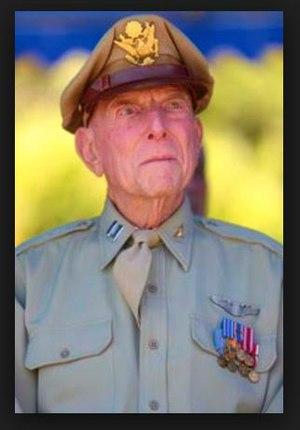
Jerome "Jerry" Yellin est un pilote de chasse américain des Forces aériennes de l'Armée de terre des États-Unis, connu dans son pays comme étant « le dernier pilote de combat » pour avoir mené le dernier raid américain de la Guerre du Pacifique, et par extension le tout dernier combat de la Seconde Guerre mondiale.